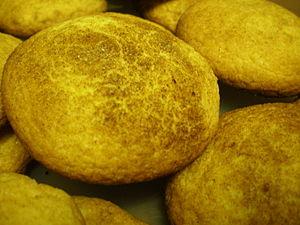
Dans l'alimentation, un biscuit est un petit gâteau sec, qui se décline dans plusieurs saveurs et formes.
Un snickerdoodle est un type de biscuit fait de beurre ou d'huile, de sucre et de farine roulé dans du sucre à la cannelle. Parfois on ajoute des œufs comme ingrédients, de la crème de tartre et de la levure chimique pour faire lever la pâte. Les snickerdoodles sont caractérisés par leur surface craquelée et leur consistance peut être craquante ou plus molle selon la préférence.